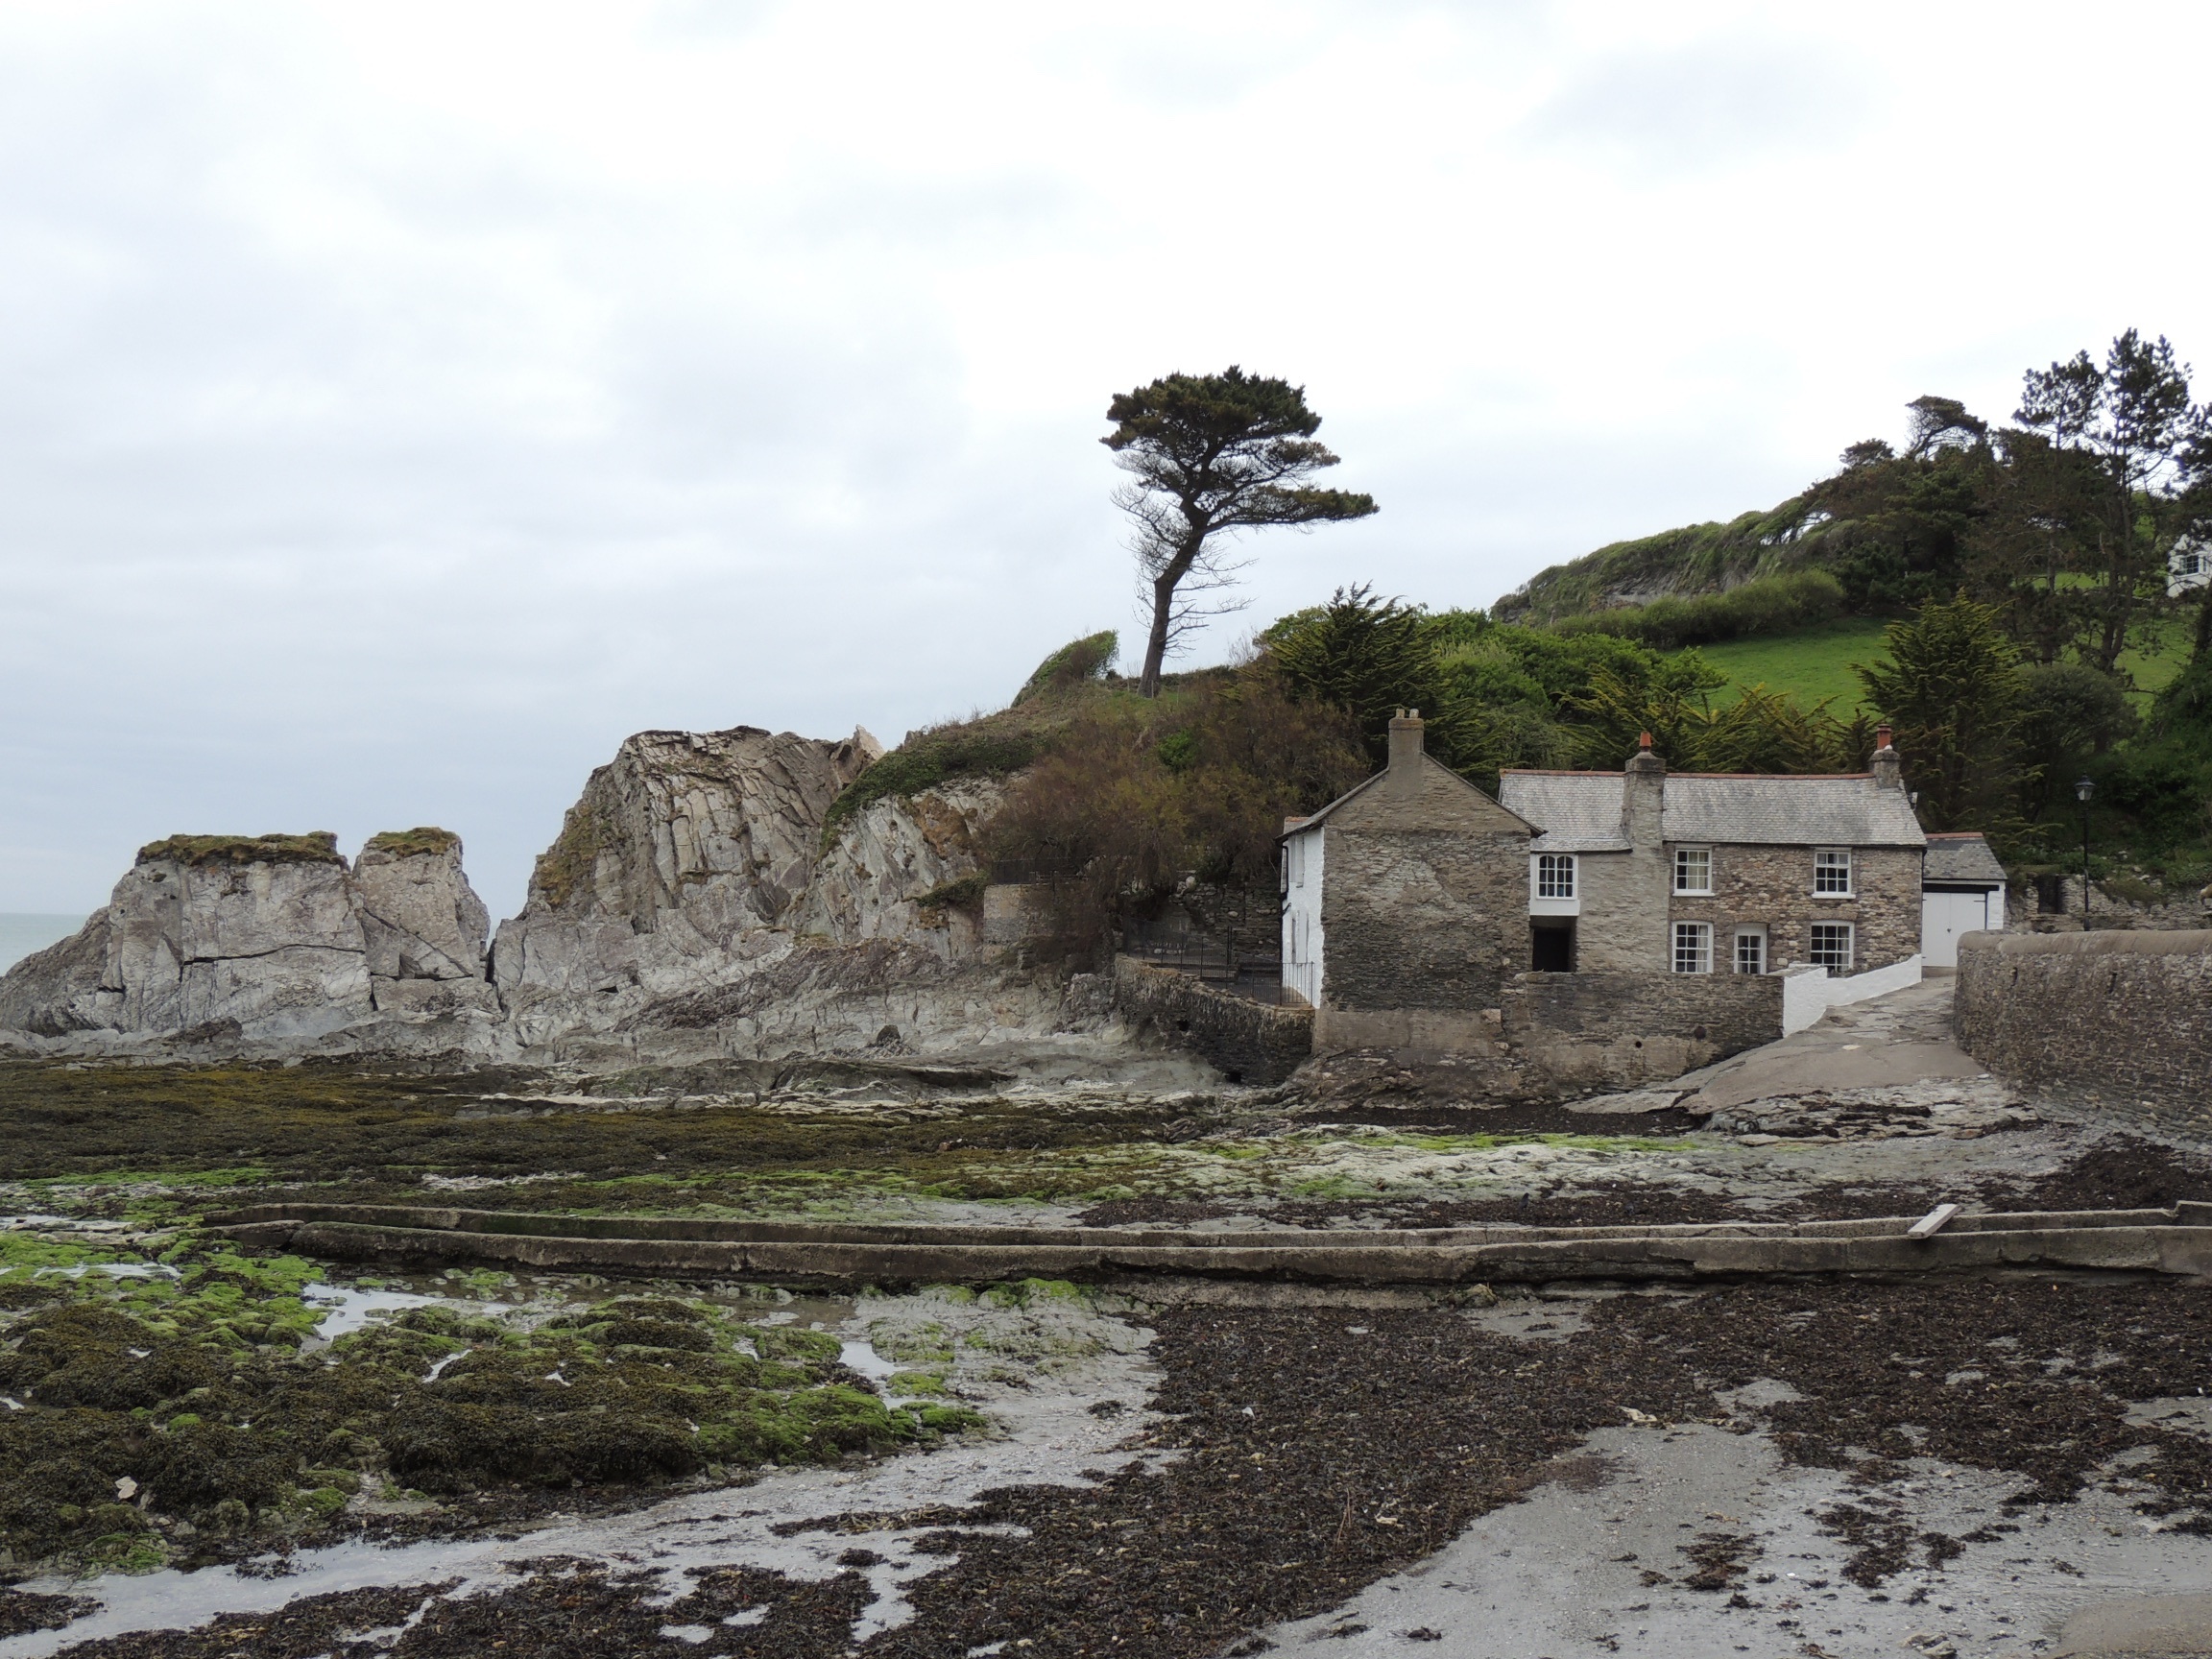
landscape, sea, rock, rugged, terrain, england, geology, ruins, archaeological site, ancient history